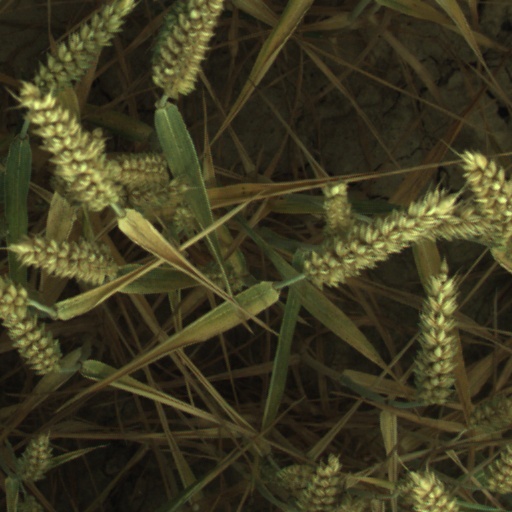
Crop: wheat